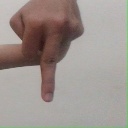
अक्षर: प